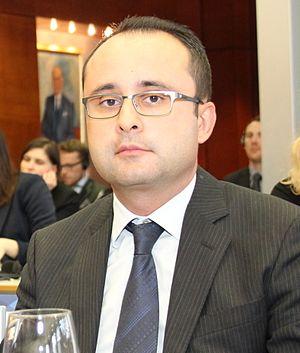
Cristian Bușoi est un homme politique roumain, membre du Parti national libéral.